University of South Australia

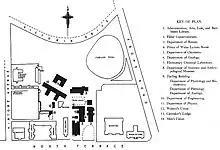
The SAIT and neighbouring institutions in 1926

The building, which took three years to complete, was opened by then-state governor Samuel Way. It is located on the site formerly the eastern annexe of the Jubilee Exhibition Building on the corner of North Terrace and Frome Road between the University of Adelaide and the then-Royal Adelaide Hospital. When opened, only the main hall was named after George Brookman, and a plaque commemorating his contribution is still located in the hall. The Brookman Building in the nearby Grenfell Street, now the site of the Grenfell Centre, was his business headquarters.